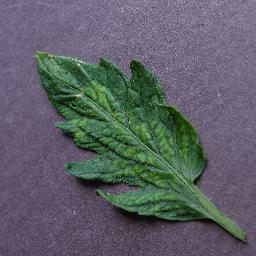
Label: Tomato___Tomato_mosaic_virus